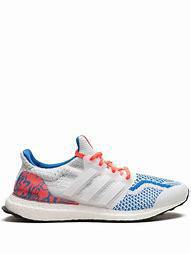
Brand: Adidas
Model: Ultraboost 5 DNA